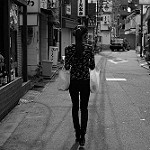
Label: street